Henri-Joseph Van Blarenberghe

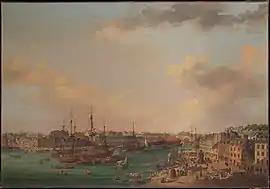
Henri-Joseph Van Blarenberghe, Exterior of the port of Brest, Metropolitan Museum, 1773

Henri-Joseph Van Blarenberghe descended from a family of painters, of which his father Louis-Nicolas Van Blarenberghe was the best known of the dynasty. His mother's name was Marie-Jeanne Bassecour, and his wife was Charlotte-Rosalie Damesne. The other painters of the same family were Joris Van Blarenberghe (1612-1670), Jacques-Guillaume Van Blarenberghe and Diane-Hélène Van Blarenberghe (1786-1853).